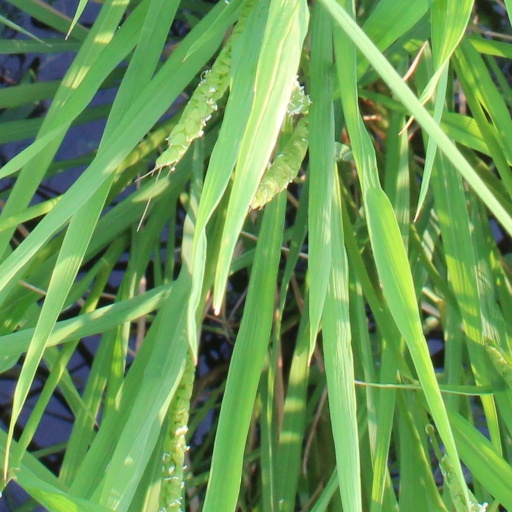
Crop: rice